Máximo Banguera

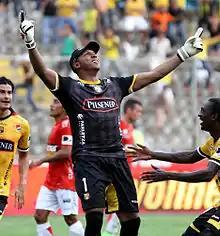
Banguera with Barcelona in 2014

Máximo Orlando Banguera Valdivieso (born 16 December 1985) is an Ecuadorian professional footballer who plays as a goalkeeper for Naranja Mekánica.